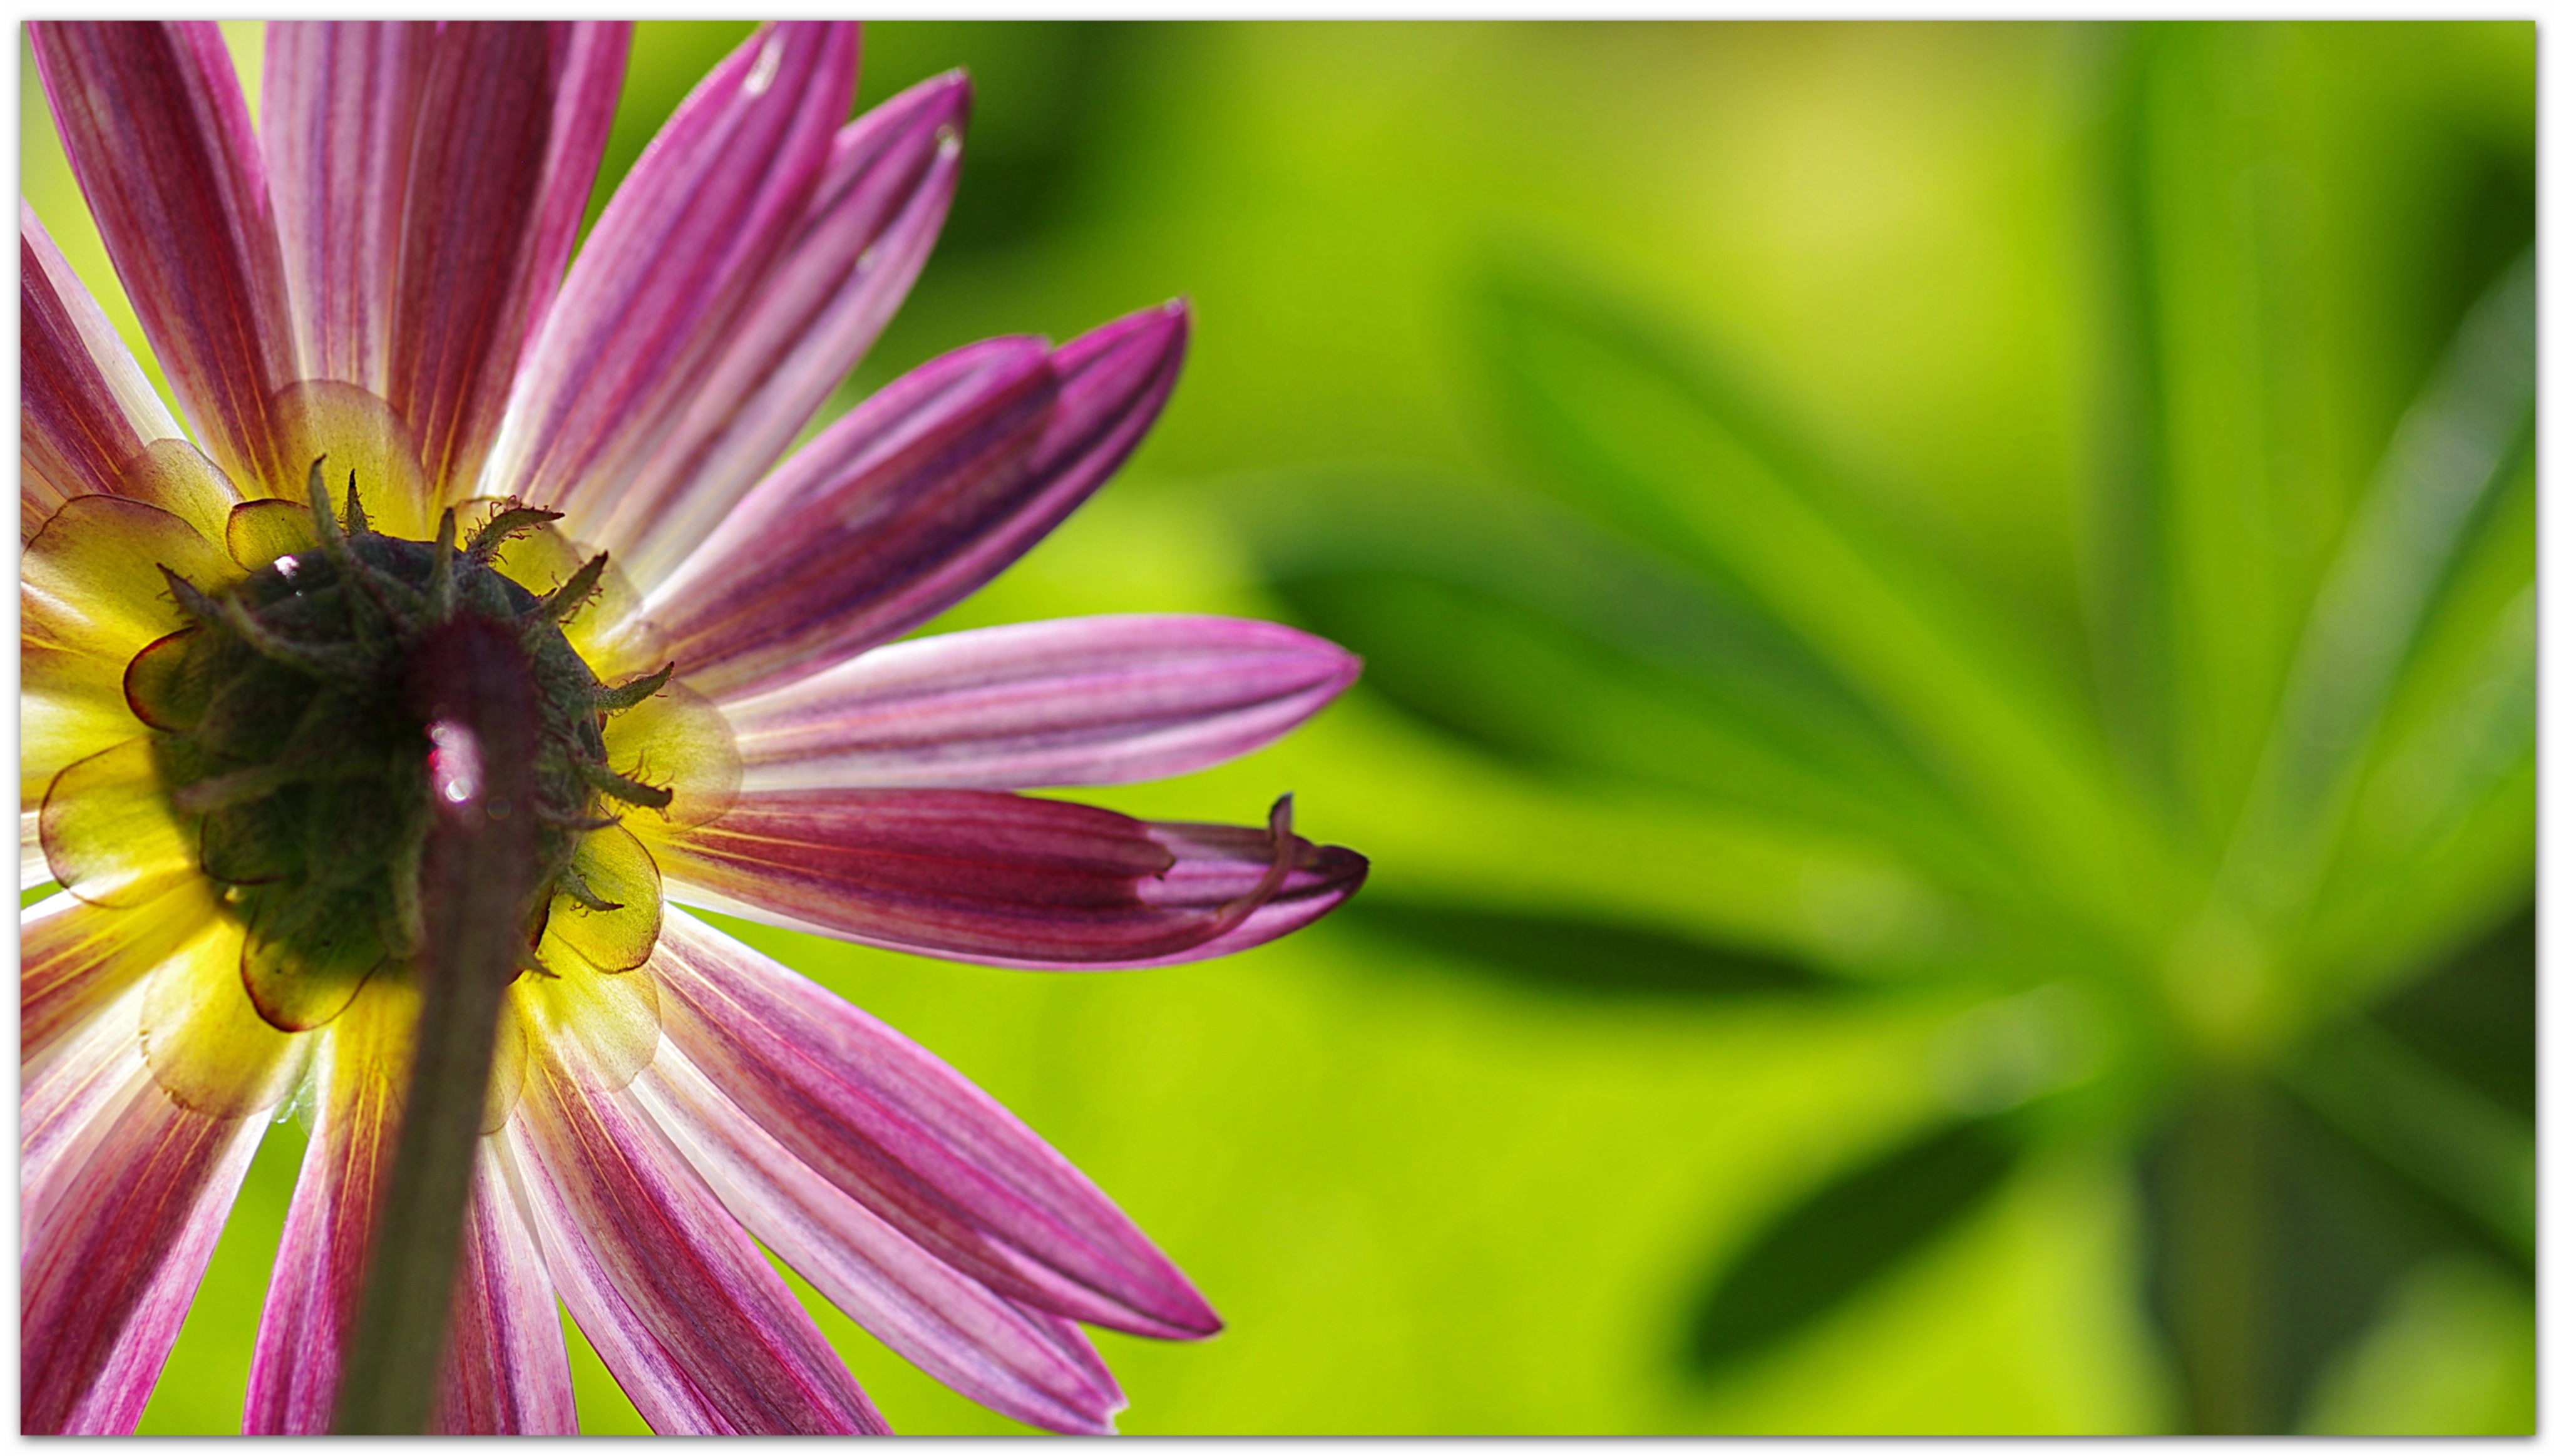
nature, blossom, plant, meadow, flower, purple, petal, bloom, pollen, green, produce, yellow, garden, flora, wildflower, close up, nectar, macro photography, flowering plant, daisy family, ice plant, pink green leaves, land plant